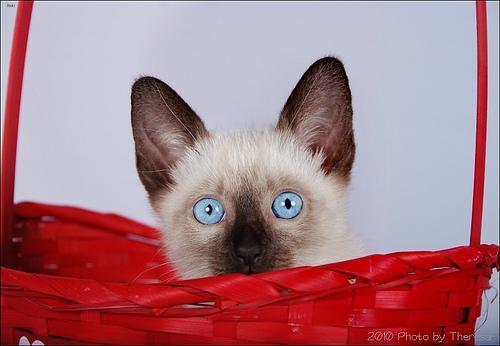
Siamese